Beautiful Vision

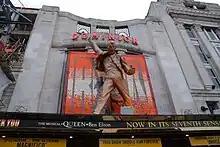
Morrison performed four shows at the Dominion Theatre, London to promote the album.

After the release of the album, Morrison performed a series of concerts at the Dominion Theatre, London, opened by Herbie Armstrong with an acoustic set. Paul Charles, who managed Morrison's business affairs at the time, commented that "The idea [behind the Dominion residencies] was [to go against the] 'come into town, do one show, get all the press down, get the radio and TV and record-company people' [mentally]. My logic was, 'Look, with Van it's not just a rock & roll tour. It's not just here's the hits, here's the new record, please buy it, whatever.' It was a "performance". ... A certain number of people would come back every night, [knowing that] Van will not have a set-list that he adheres to religiously ... So I thought, 'Here's a way. Van is not having any singles. Van doesn't do TV. How can we get attention to him doing what he does?' Well, the best thing that he does is perform live. I think we did four [concerts] the first time. We ended up doing eleven [in 1984]. We got a lot of coverage, we got a lot of attention, without him having to do something he didn't like." Morrison's love of live performing was reignited by this set of concerts and he commented at the time that it was "more like appearing in a play, going to the theatre and doing your job every day – which I prefer to touring because that's very fragmented and disorientating." According to Johnny Rogan, these performances "are still regarded by many as his most memorable since the glory days of the Caledonia Soul Orchestra.